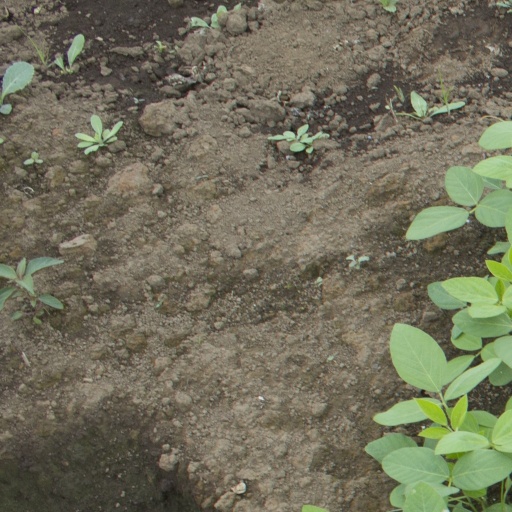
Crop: soybean